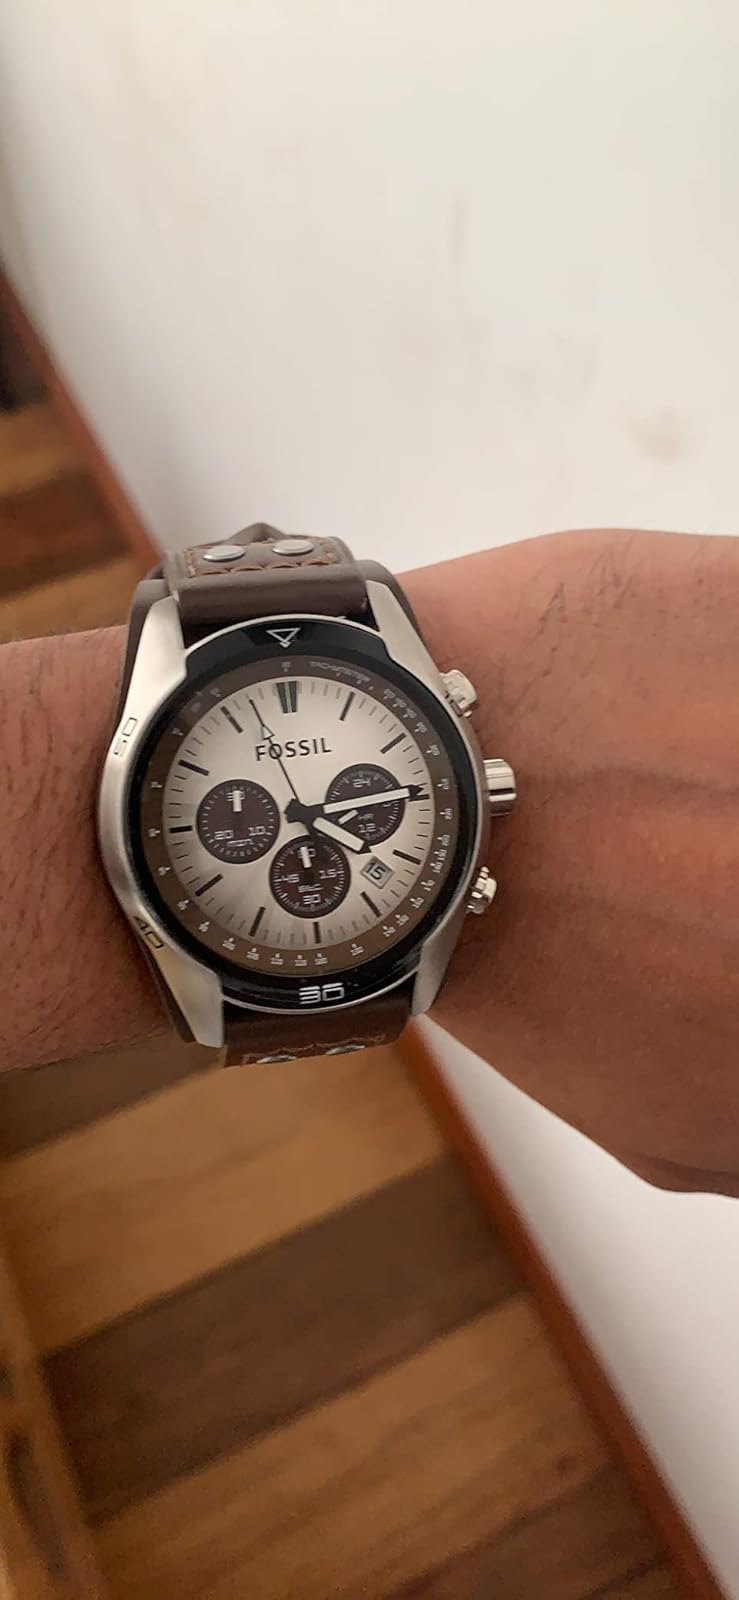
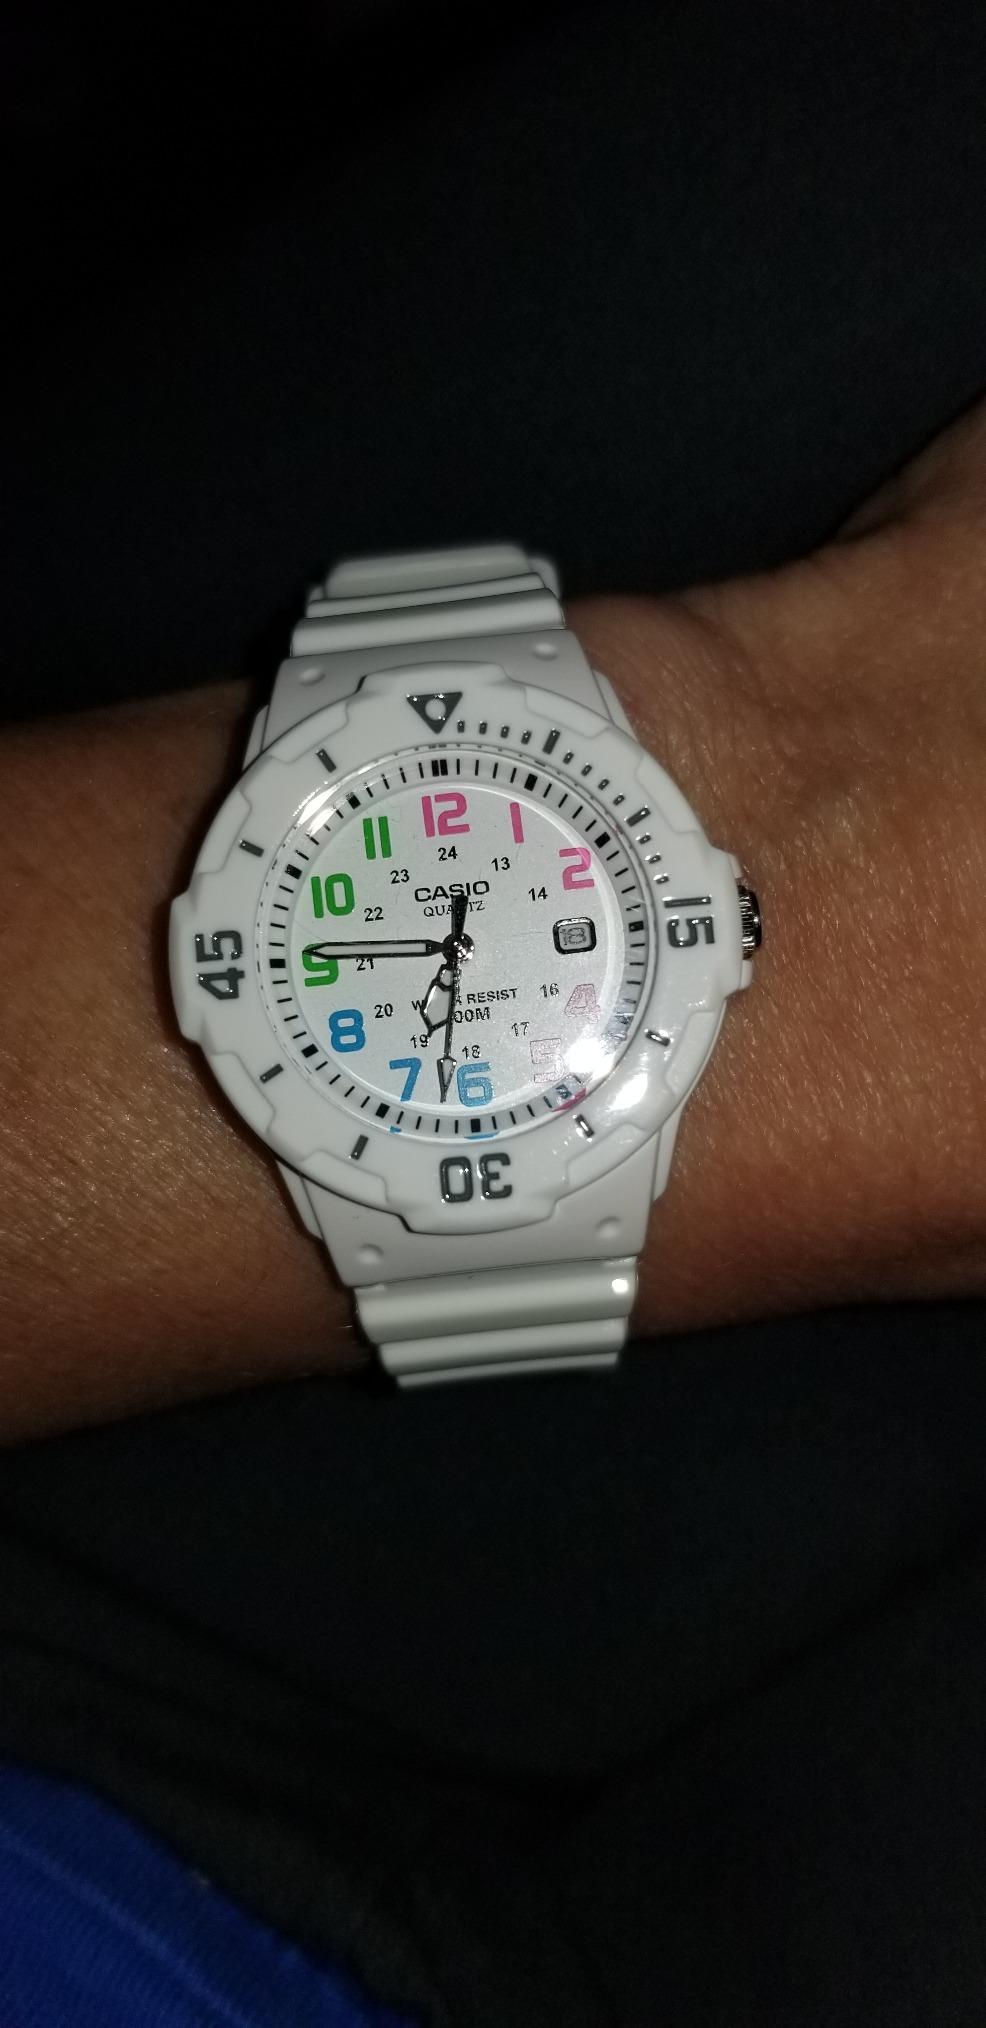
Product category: accessories_watch
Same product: no